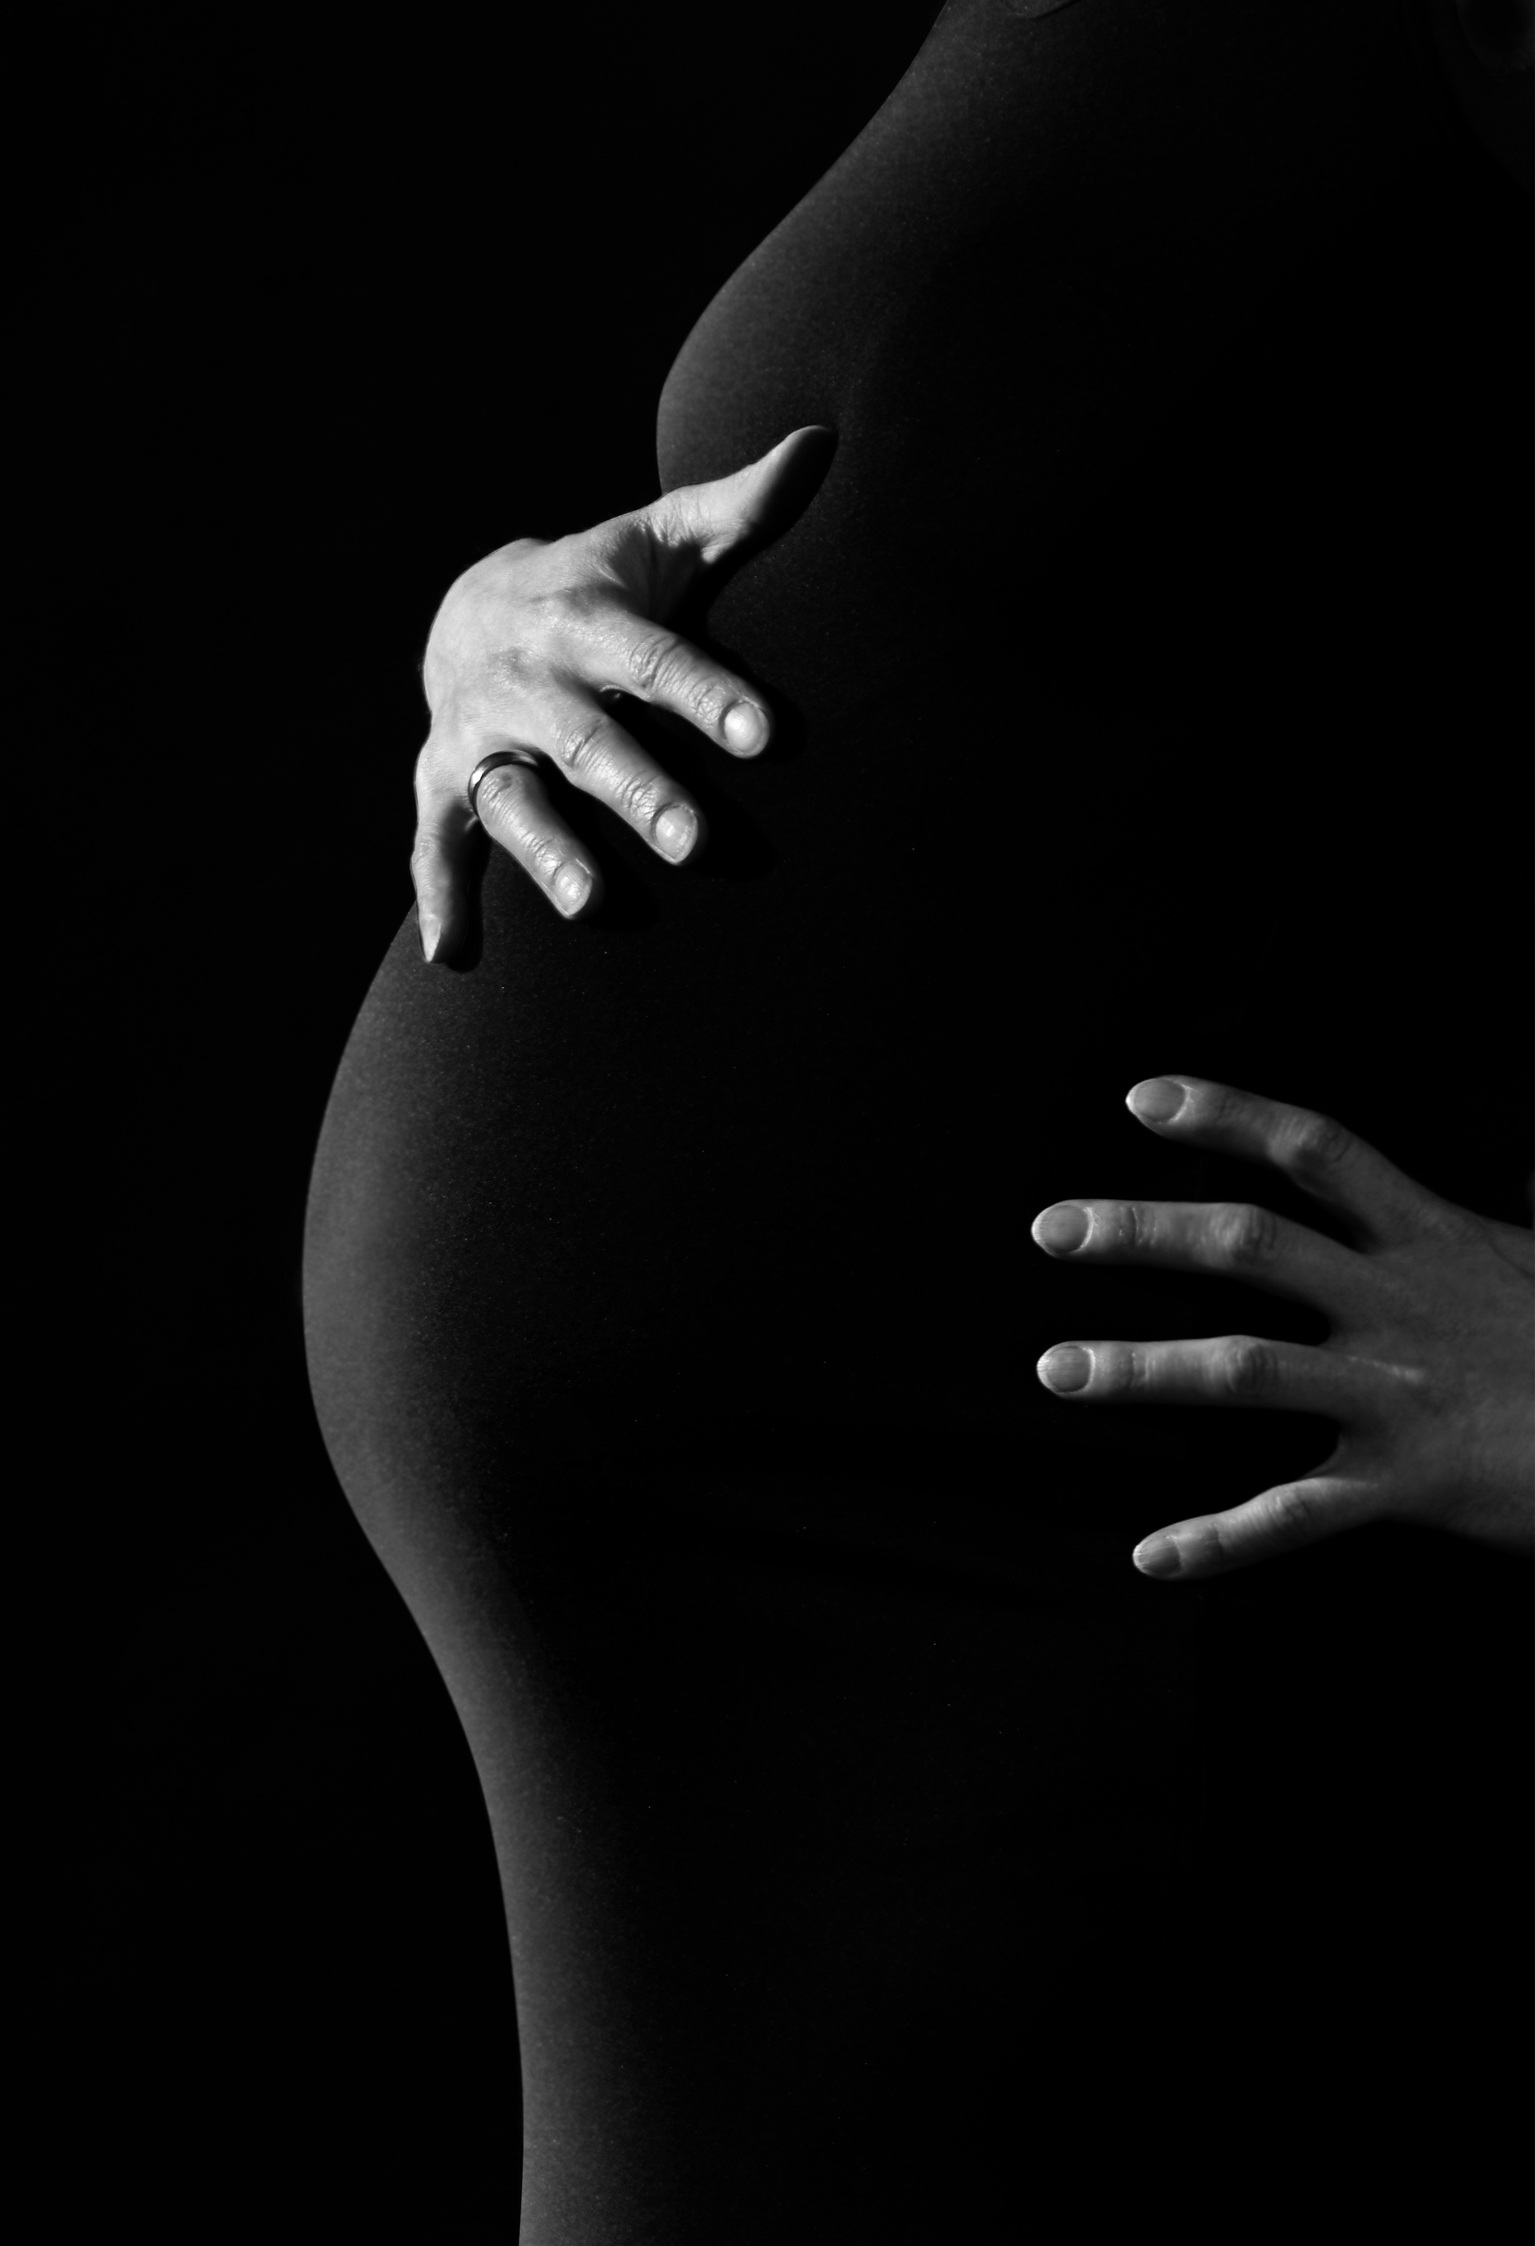
hand, black and white, woman, photography, finger, darkness, black, monochrome, arm, pregnancy, close up, mother, hands, pregnant, interaction, sense, monochrome photography